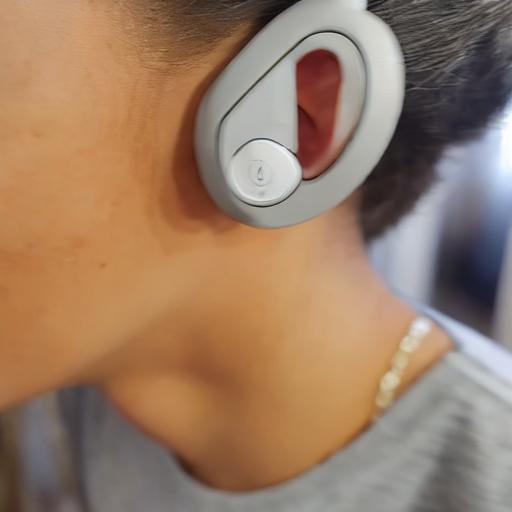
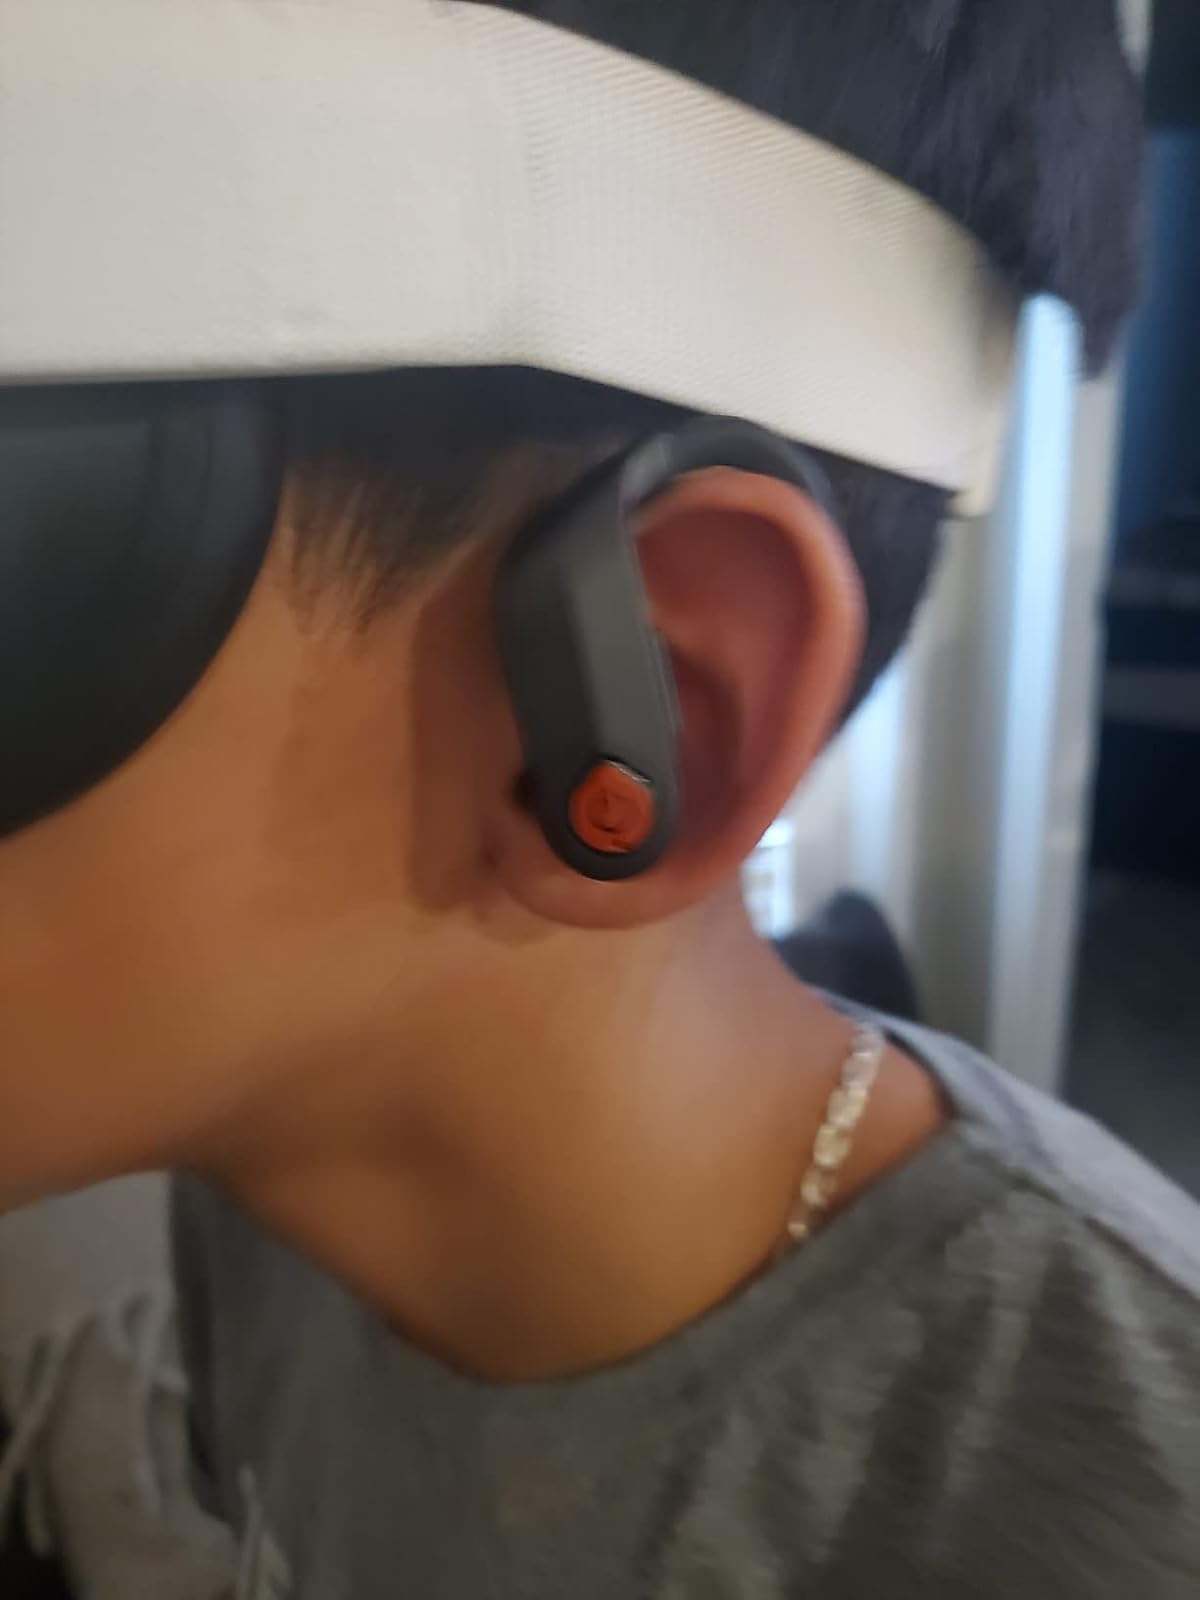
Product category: earbuds
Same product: no